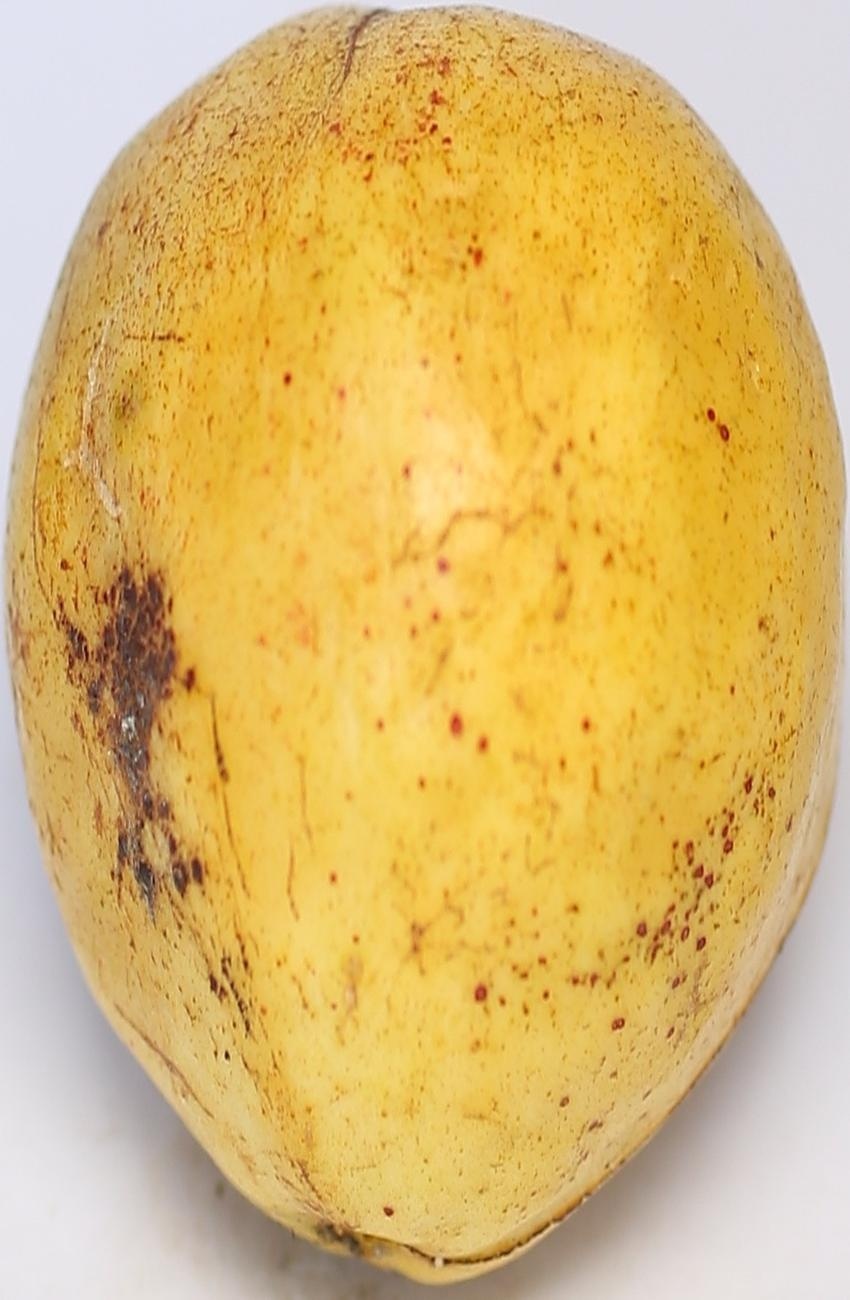
Maturity: ripe
Variety: thadhrami